Sharon Fanning

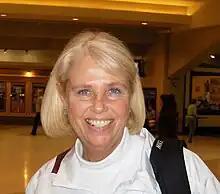
Fanning-Otis in 2011

Sharon Cable Fanning-Otis (born December 15, 1954) is the former women's basketball program head coach at Mississippi State. During her 17-year head coach career with the Bulldogs, then team had a 281–232 (.548) record. During her tenure, she posted 6 winning seasons and 7 postseason appearances. She led MSU to its inaugural appearance in the AP Final Poll, and to its first two 20-win seasons. The 2003 team went 24–8, and finished in the Top 10. For the 2004 season, MSU set a program record for longest winning streak at 12 games. She retired after the 2011–2012 season.